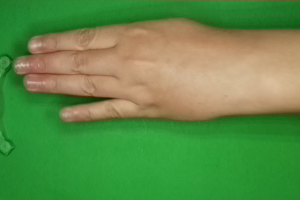
Label: paper